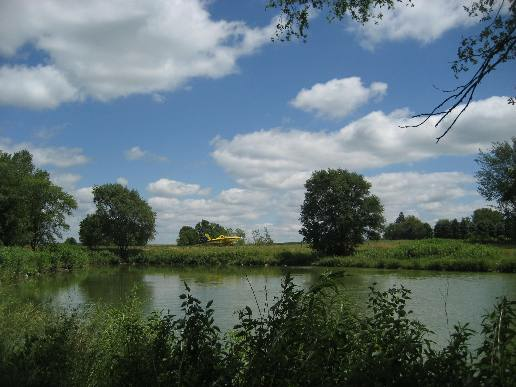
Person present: No